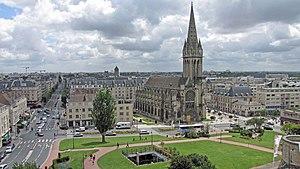
Église Saint-Pierre (Caen) vue du Château.
L'église Saint-Pierre de Caen est l'un des principaux édifices religieux du centre-ville ancien de Caen. Ce monument fait l’objet d’un classement au titre des monuments historiques par la liste de 1840.